Rattanakosin Kingdom (1782–1932)

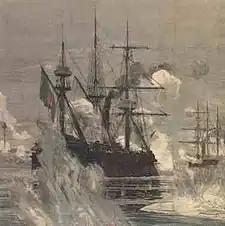
French gunboats "Inconstant" and "Comète" under fire from Siamese Chulachomklao Fort in Paknam incident on 13 July 1893

Both Chulalongkorn and Sri Suriwongse agreed to abolish corvée labor. However, these reforms upset Prince Wichaichan of the Front Palace who had inherited from his father Pinklao, a huge manpower in service with more than one-thirds of the kingdom's revenue accorded to him, he also had the support of Thomas George Knox the British consul. On one night in December 1874, a fire broke out in the king's royal palace, in which the Front Palace police forces were to enter to help put down fires but they were denied entry by the king's guards for fear that the Front Palace had set up the fire scene to enter the king's quarters. King Chulalongkorn then had his guards surround the Front Palace. This incident was known as the Front Palace Crisis or the "Wangna" Crisis. Chulalongkorn, in his "swimming to the crocodile" move, asked Si Suriyawong for intervention to placate the situation. Si Suriyawong, however, suggested hard terms on Wichaichan who then fled to take refuge inside the British consulate five days later in January 1875. Siam was on the brink of civil war and foreign intervention with Wichaichan resisting any compromises for he believed the British would give him full support. After many unsuccessful negotiations, Si Suriyawong suggested that the British invited a respectable figure to deal with this situation. Andrew Clarke the governor of the Straits Settlements, who had earlier maintained friendly relations with Chulalongkorn, arrived in Bangkok from Singapore in February 1875 to act as mediator. Clarke was sympathetic to the king's cause and his intervention was fruitful. Wichaichan was forced to accept humiliating terms of giving up his Vice-King position but retaining the Front Palace Office, a reduction of his manpower to 200 men and his virtual grounding inside the Front Palace.